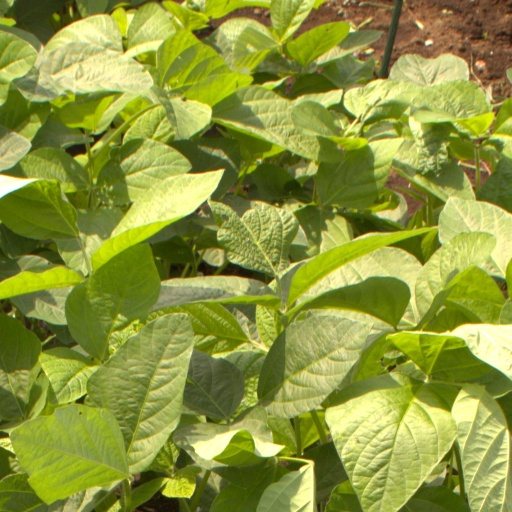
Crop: soybean